Philistine captivity of the Ark

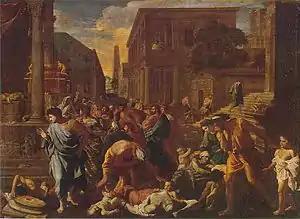
Nicolas Poussin, "The Plague of Ashdod".

1 Samuel 5 and 6 describe the Philistines as having to move the Ark to several parts of their territory, as tumours or hemorrhoids ("emerods") afflicted the people in each town to which it was taken: Ashdod, then Gath, then Ekron. The Septuagint adds that "mice sprang up in the midst of their country". Other translations use the words "rats" or "rodents" and recent research suggests this may have been the bubonic plague. Stirrup points out that the "severity of the punishments increases through the passage": tumours in Ashdod (vv. 6–8), extensive tumours and panic in Gath, which had volunteered to take on the Ark (vv. 9,10a), and tumours on those who did not die and deathly panic in Ekron, which was 'volunteered' to take the Ark (vv. 10b-12). The text explicitly ascribes the plague to "Yahweh's hand" (1 Samuel 5:6).